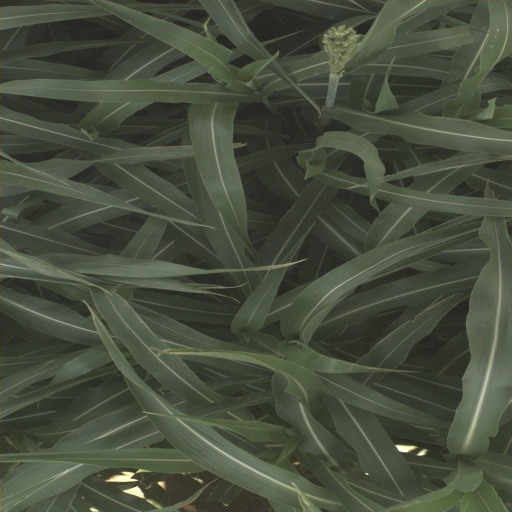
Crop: sorghum